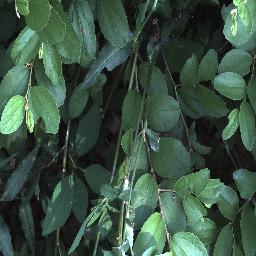
Label: chinee_apple